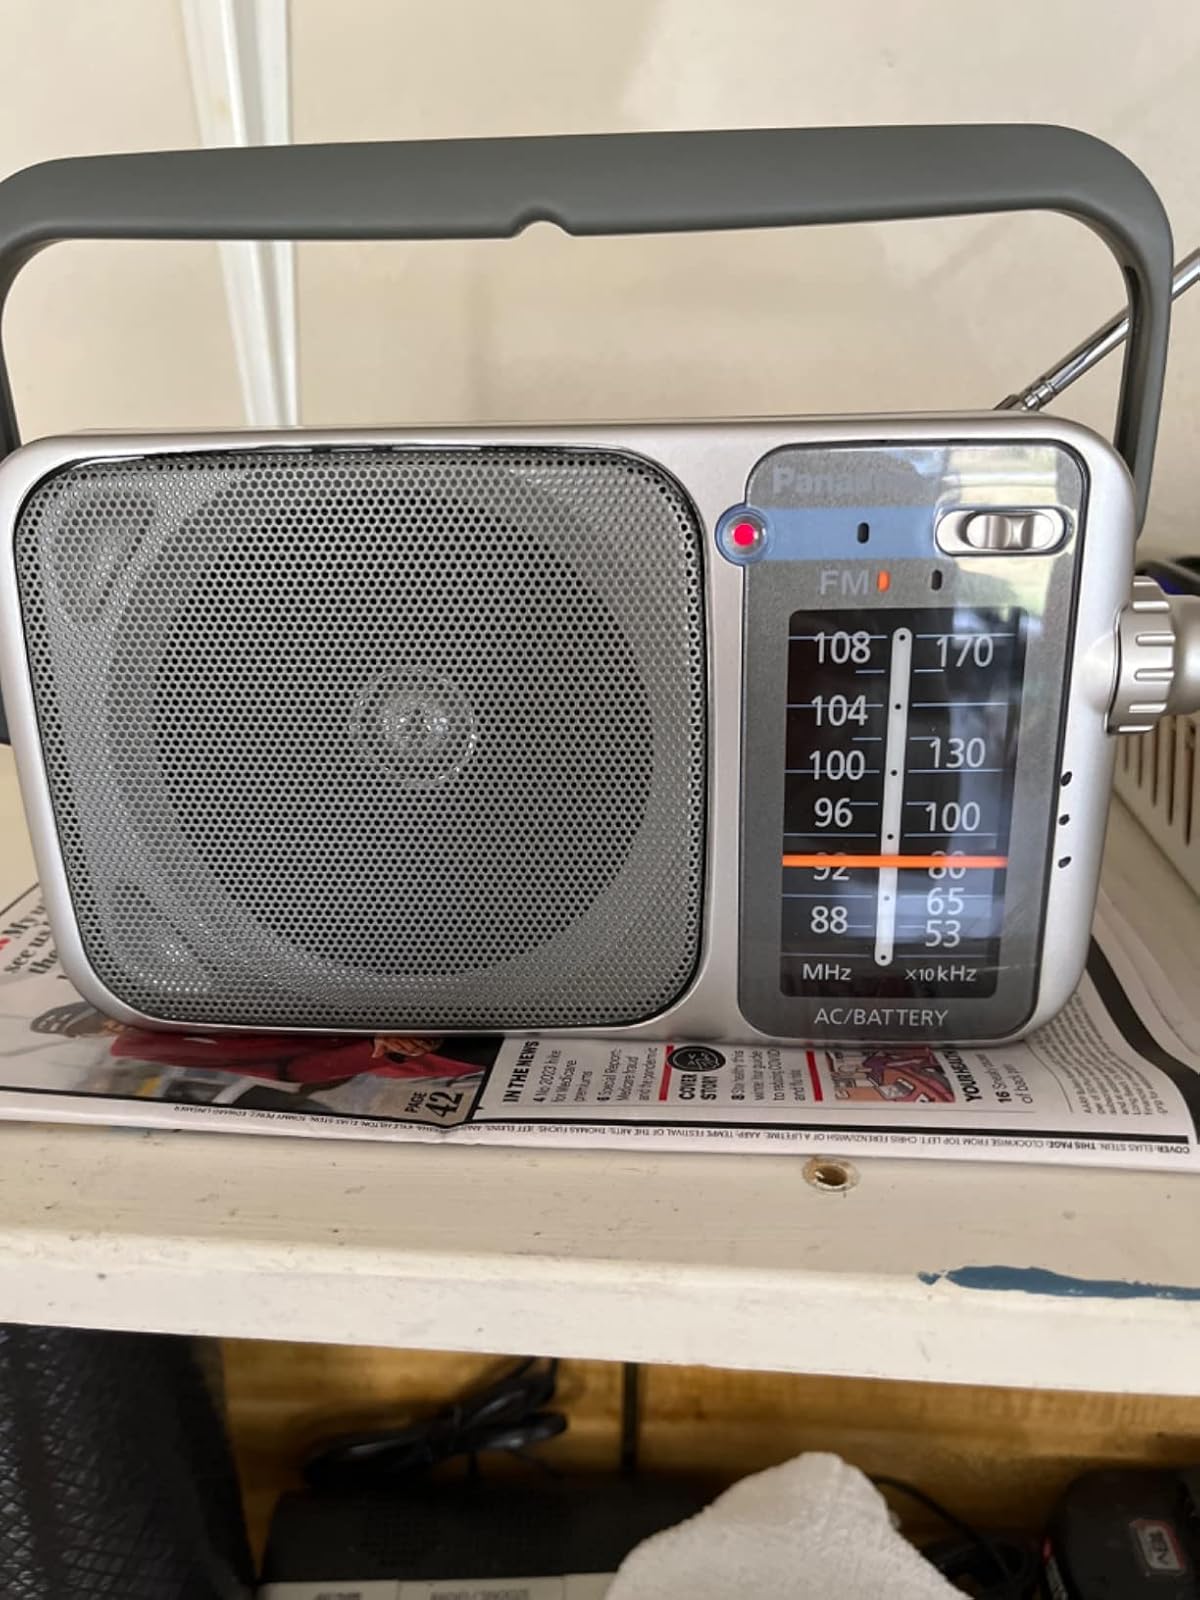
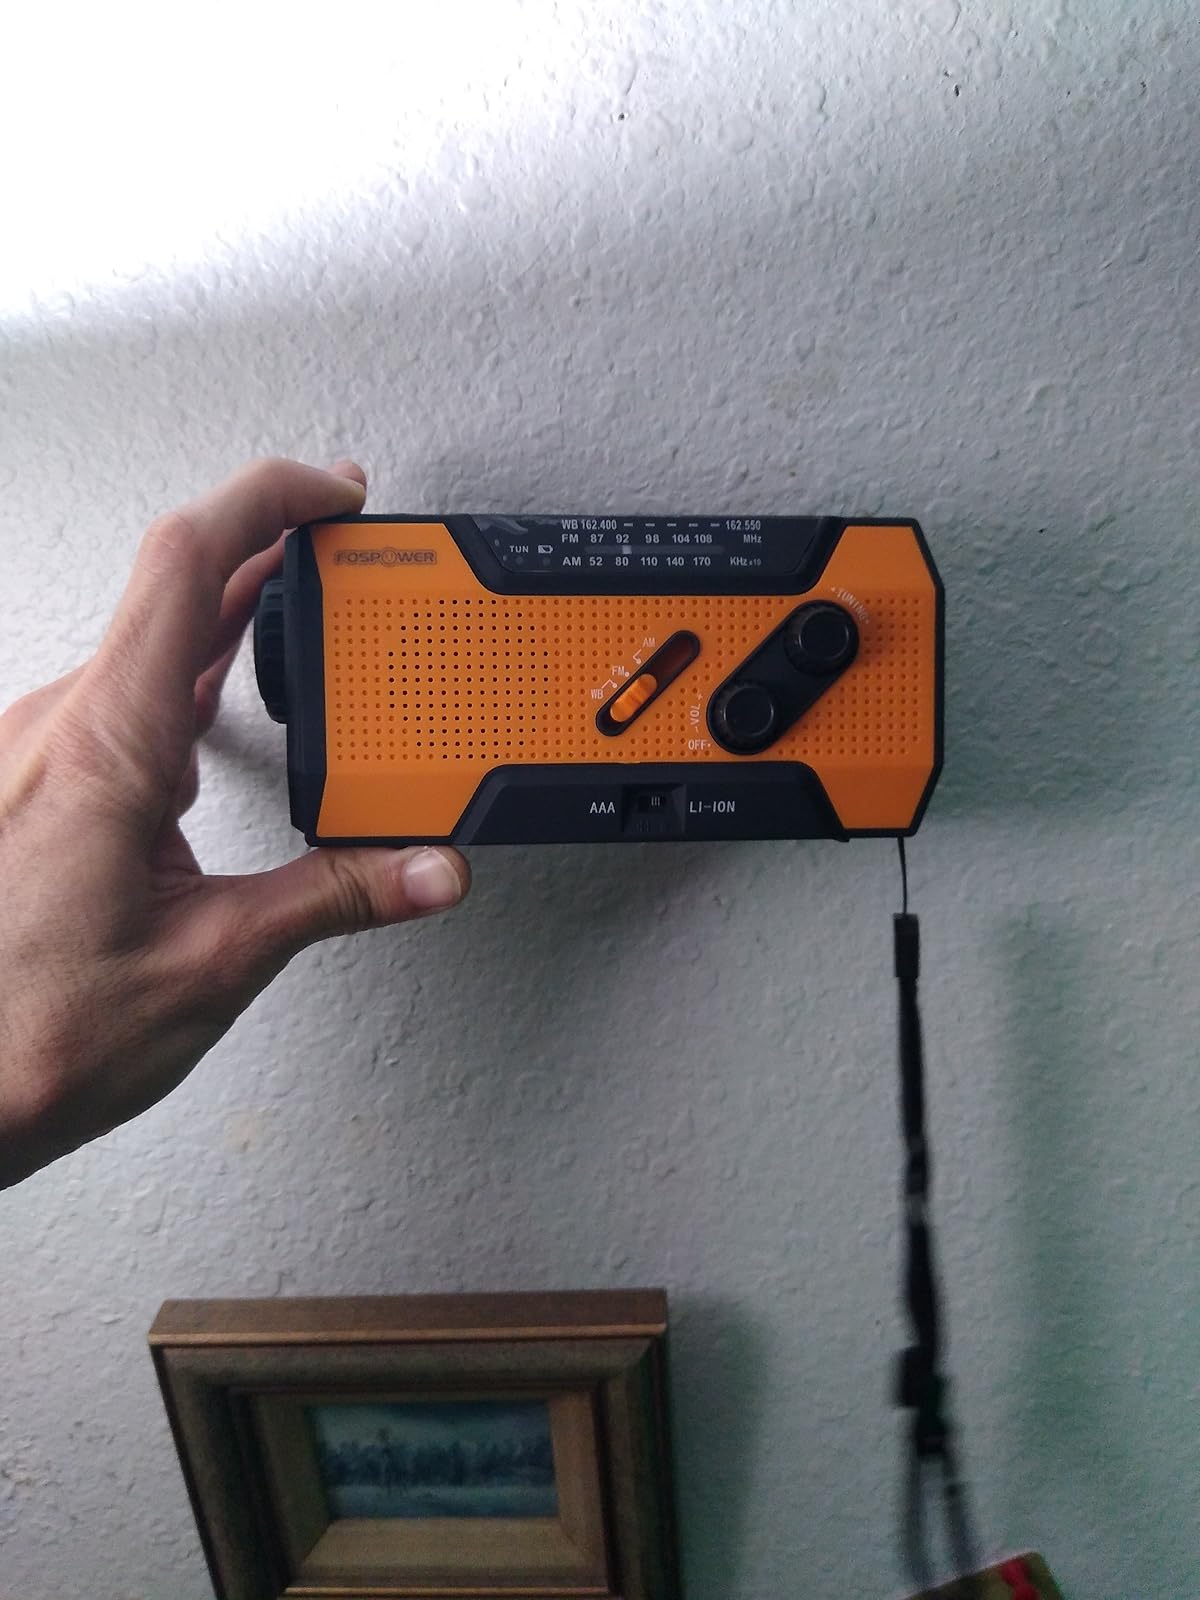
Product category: radio
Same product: no